Bredgade 63–65

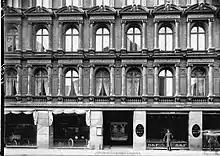
No. 63, photographed by Peter Elfelt in 1914

Commercial tenants have included the Danish subsidiary of SKF and a Peugeot car dealer, both of which were located in the ground floor of No. 63 in the 1910s. The furniture maker Johannes Hansen had a furniture shop at No. 76 in the 1840s. In the 1970s, Hotel Viking was based at No. 65.